Prussian blue

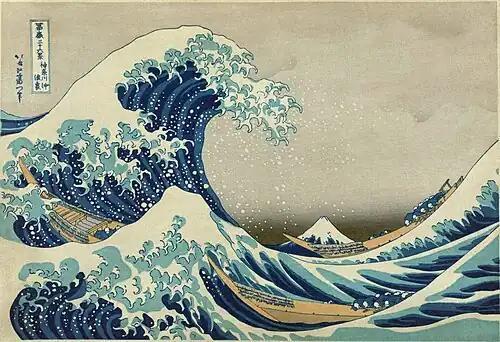

Prussian blue pigment is significant since it was the first stable and relatively lightfast blue pigment to be widely used since the loss of knowledge regarding the synthesis of Egyptian blue. European painters had previously used a number of pigments such as indigo dye, smalt, and Tyrian purple, and the extremely expensive ultramarine made from lapis lazuli. Japanese painters and woodblock print artists, likewise, did not have access to a long-lasting blue pigment until they began to import Prussian blue from Europe.